RoAF 86th Air Base

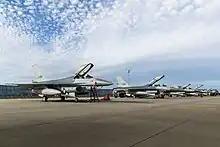
Aircraft of the EFTC at the base

The first US deployment at the base took place in 2021 when the 336th Fighter Squadron arrived to conduct exercise Castle Forge. In February 2022, eight F-16s of the 480th Fighter Squadron were deployed to the base to conduct enhanced Air Policing missions. The F-16s participated in enhanced Air Policing activities for a three-month period, until they were replaced by the 510th Fighter Squadron.